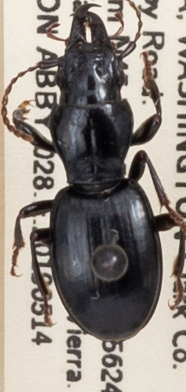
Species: Promecognathus crassus
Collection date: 2019-05-14
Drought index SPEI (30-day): -2.09
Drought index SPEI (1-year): -2.09
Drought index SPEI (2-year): -2.09